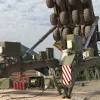
Label: Air Defense